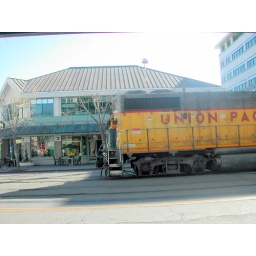
Not a sight you see in England a train in the street !